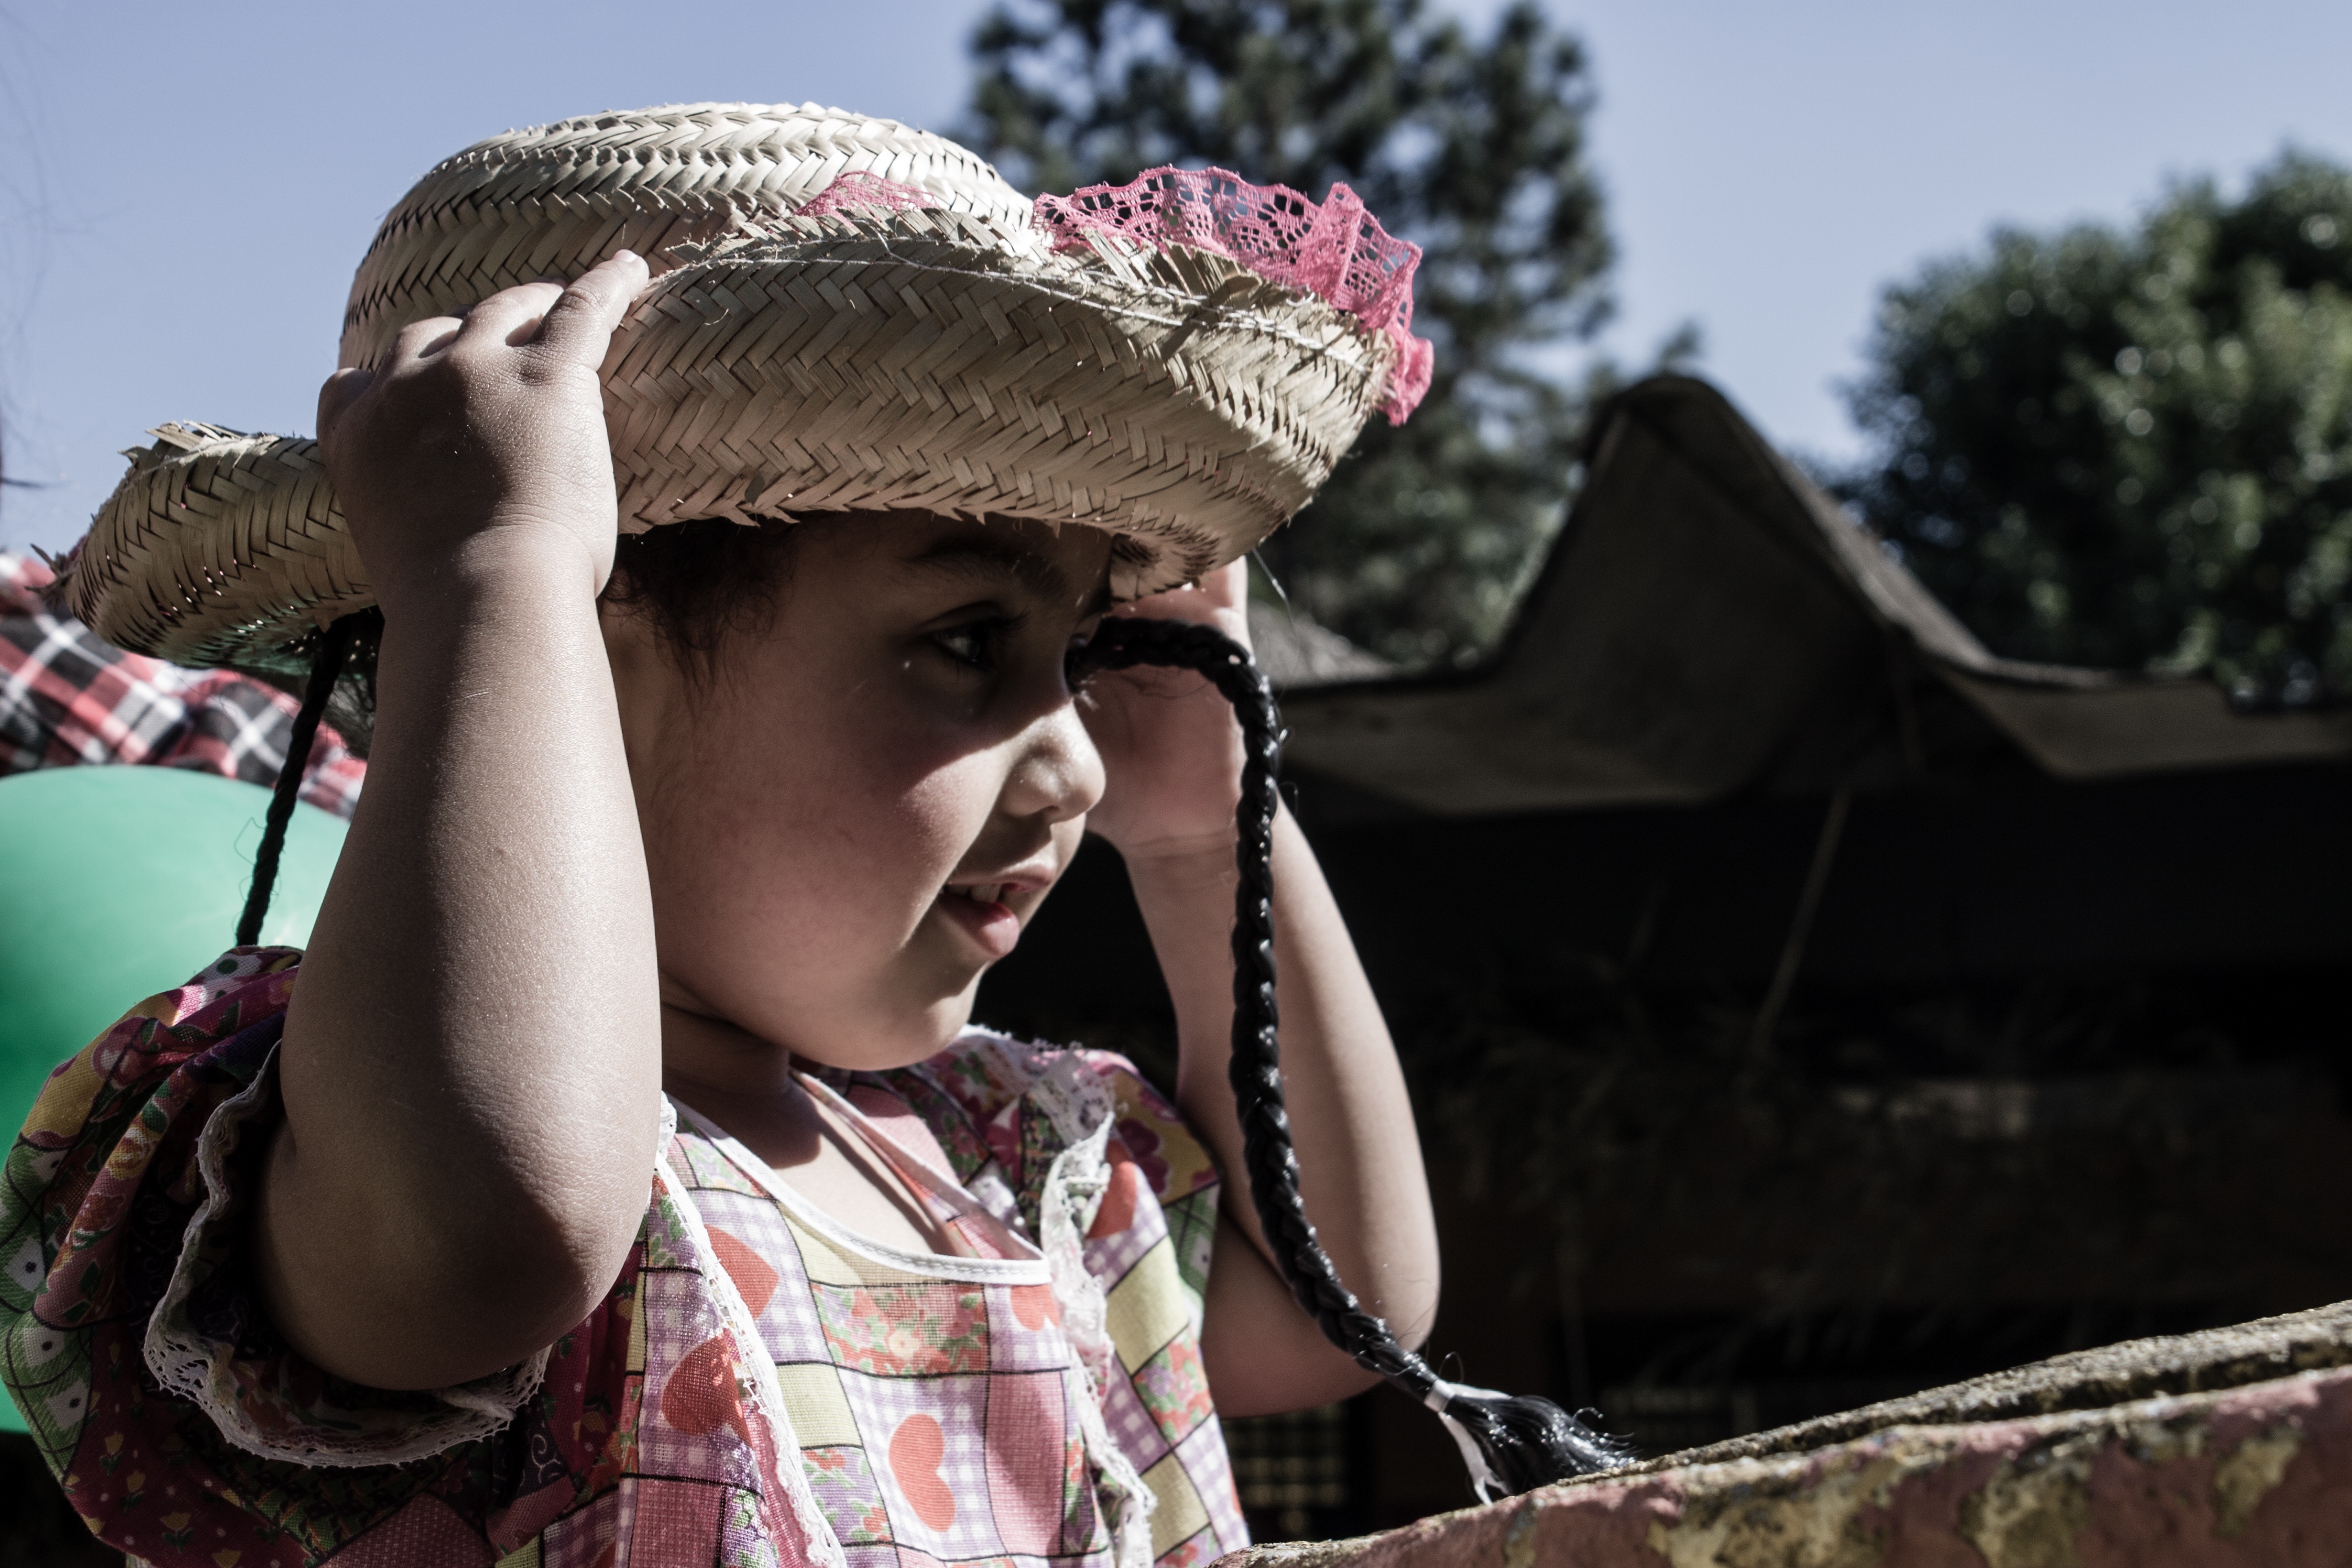
person, people, girl, celebration, portrait, spring, color, child, hat, fashion, clothing, lady, camp, faith, party, beauty, fantasy, brazil, redneck, feminine beauty, top blogs